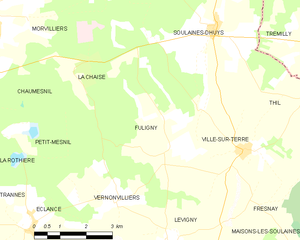
Carte des communes françaises: Fuligny